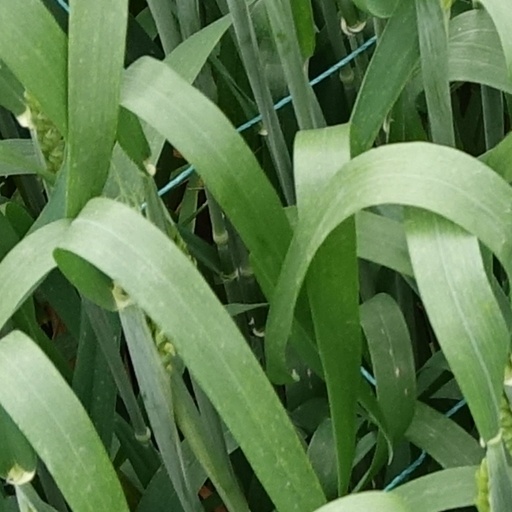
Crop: wheat